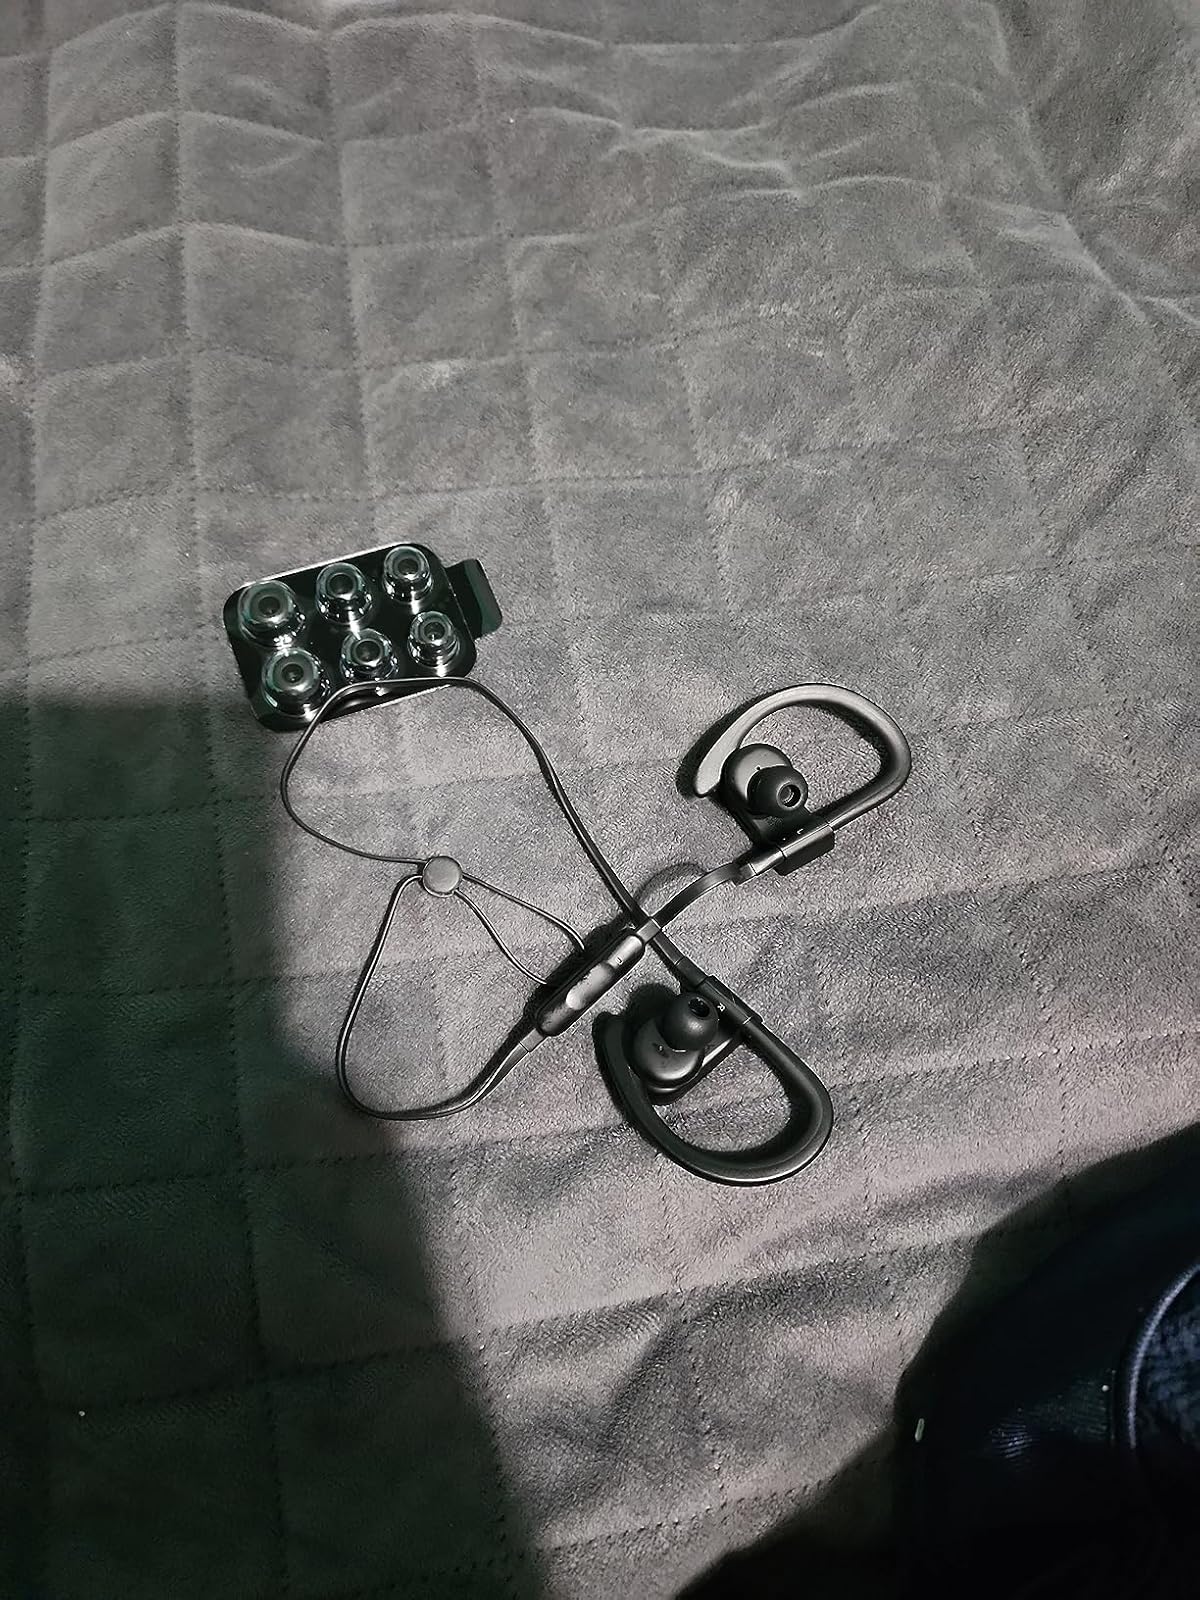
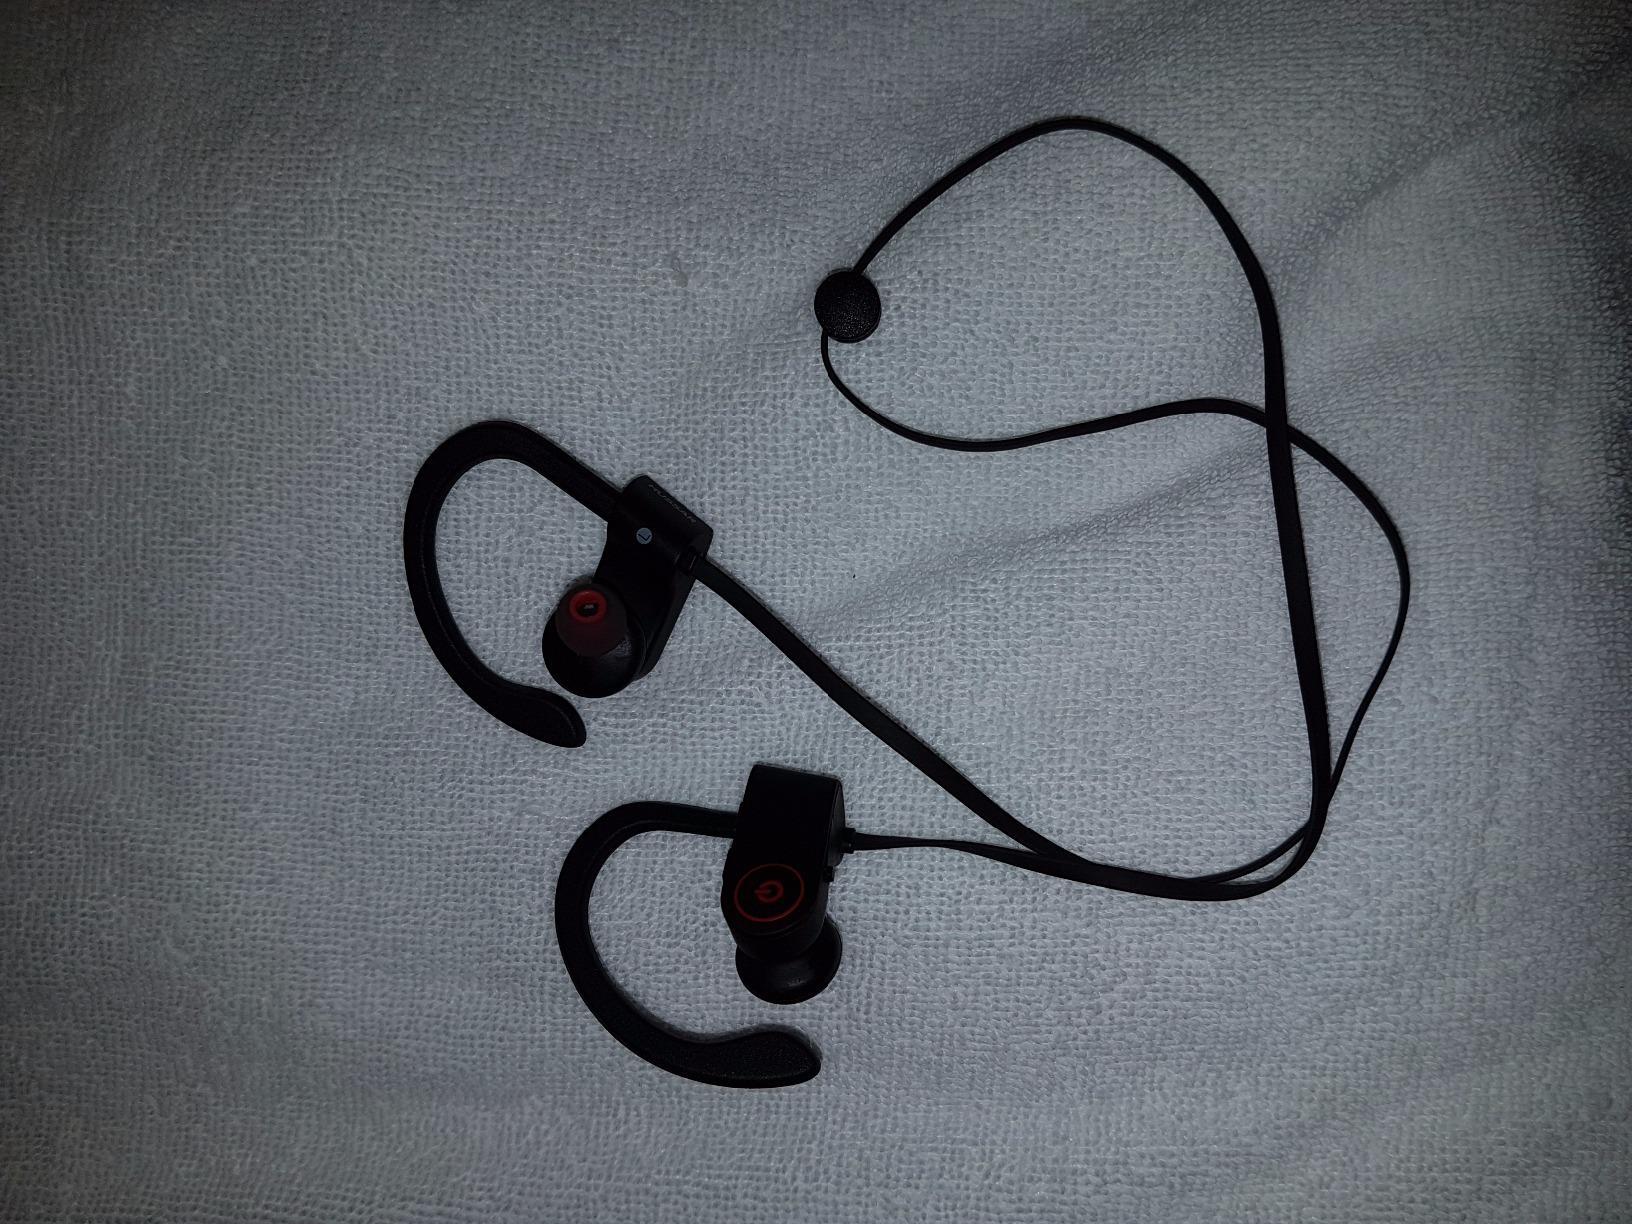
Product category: headphones
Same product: no